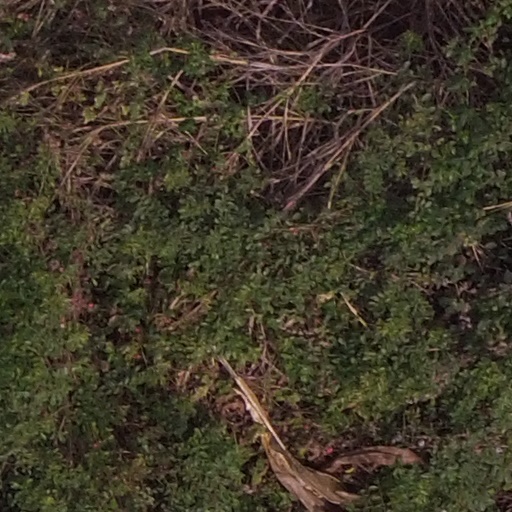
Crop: maize; corn